2015 Bojangles' Southern 500

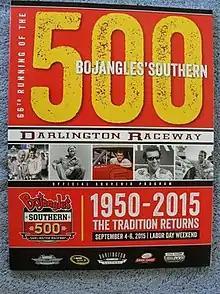
2015 Southern 500 program cover

The Bojangles' Southern 500 was carried by NBC Sports on the broadcast NBC network for the American television audience. The radio broadcast for the race was carried by the Motor Racing Network and Sirius XM NASCAR Radio.